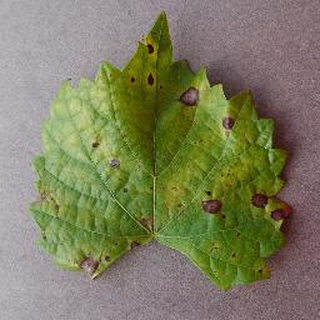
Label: grape_black_rot